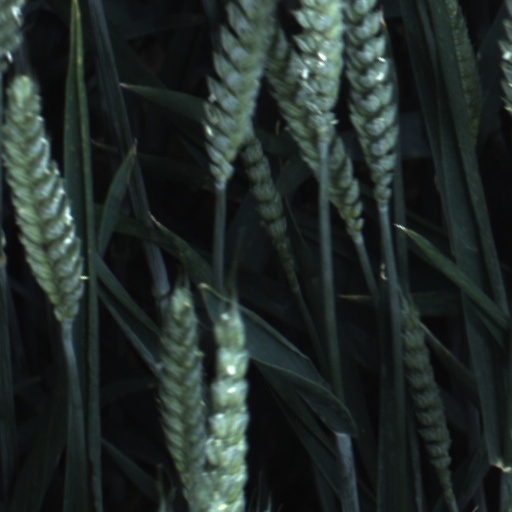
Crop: wheat